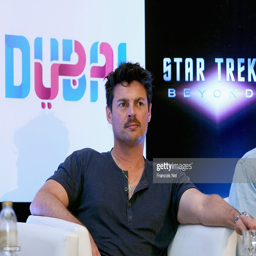
actor attends a press conference promoting .